Alphonsa of the Immaculate Conception

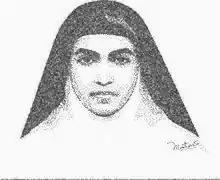
"Image of Saint Alphonsa."

Anna joined the Franciscan Clarist Congregation, a religious congregation of the Third Order of St. Francis, where she completed her education.